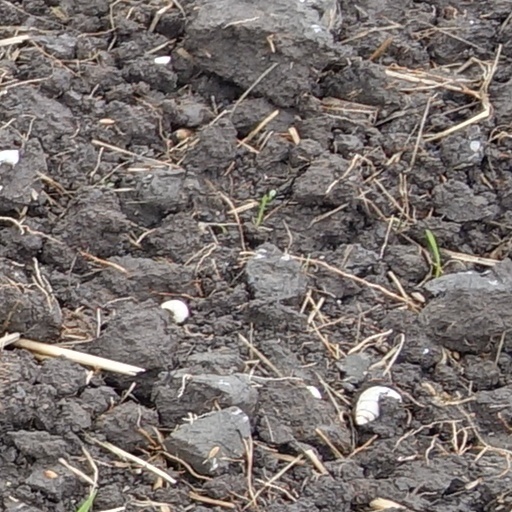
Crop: wheat